Steve Daines

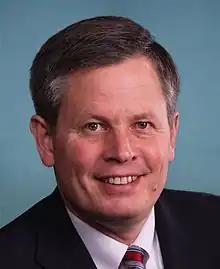
Daines during the 113th Congress

On November 13, 2010, Daines announced he would run for the U.S. Senate seat held by Jon Tester in 2012.